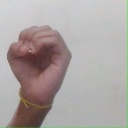
अक्षर: ऊ